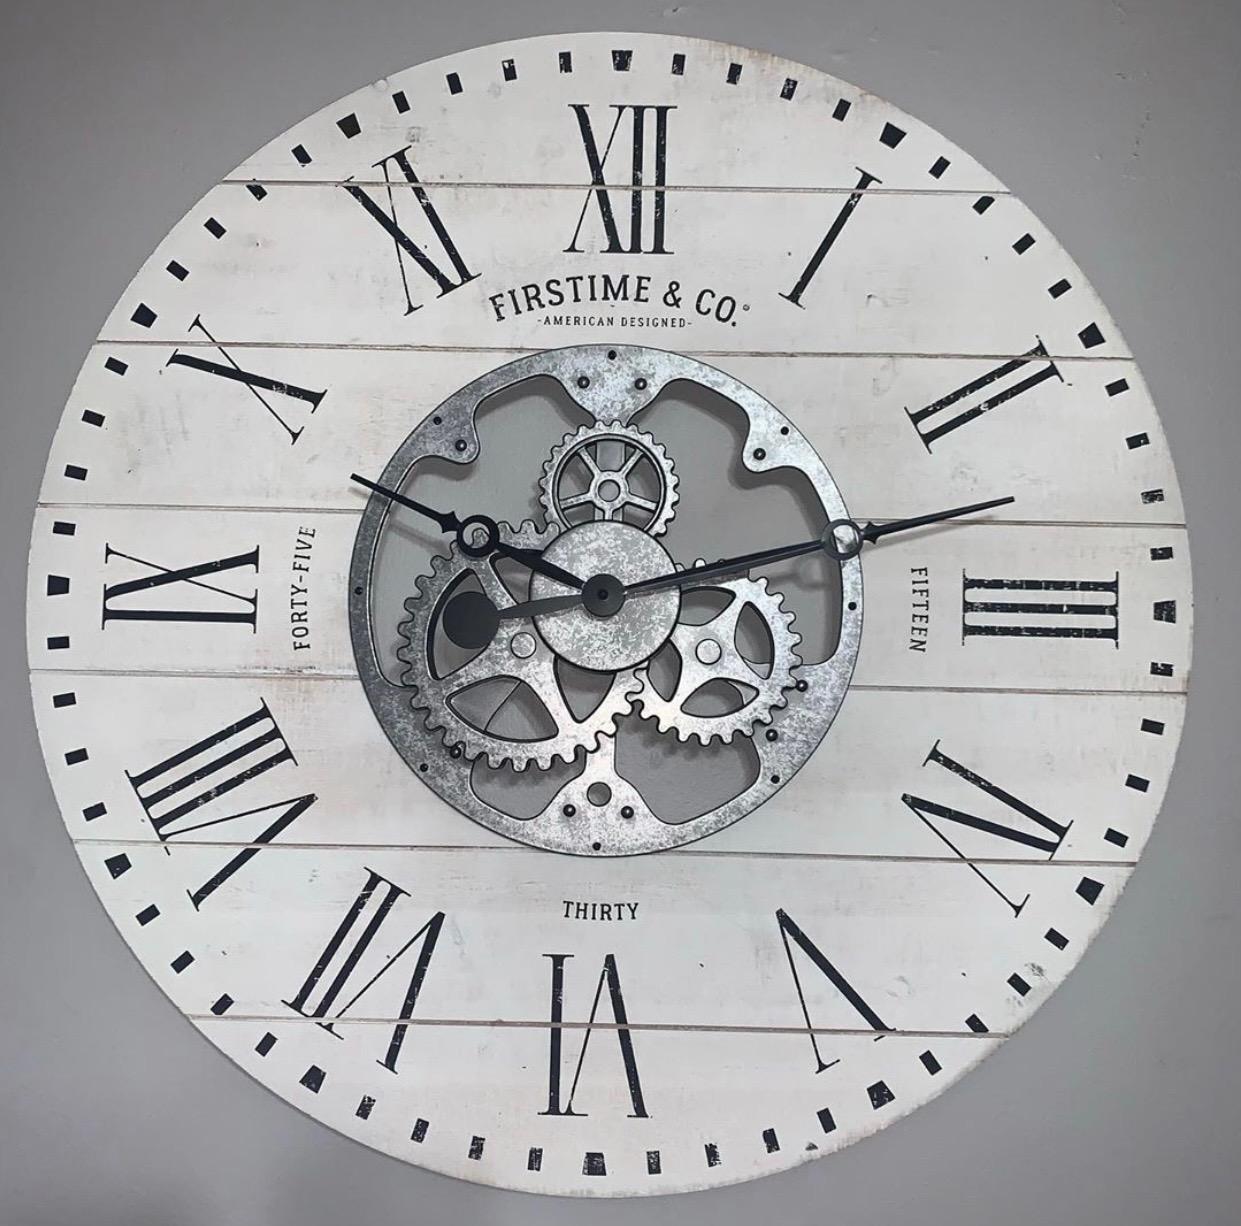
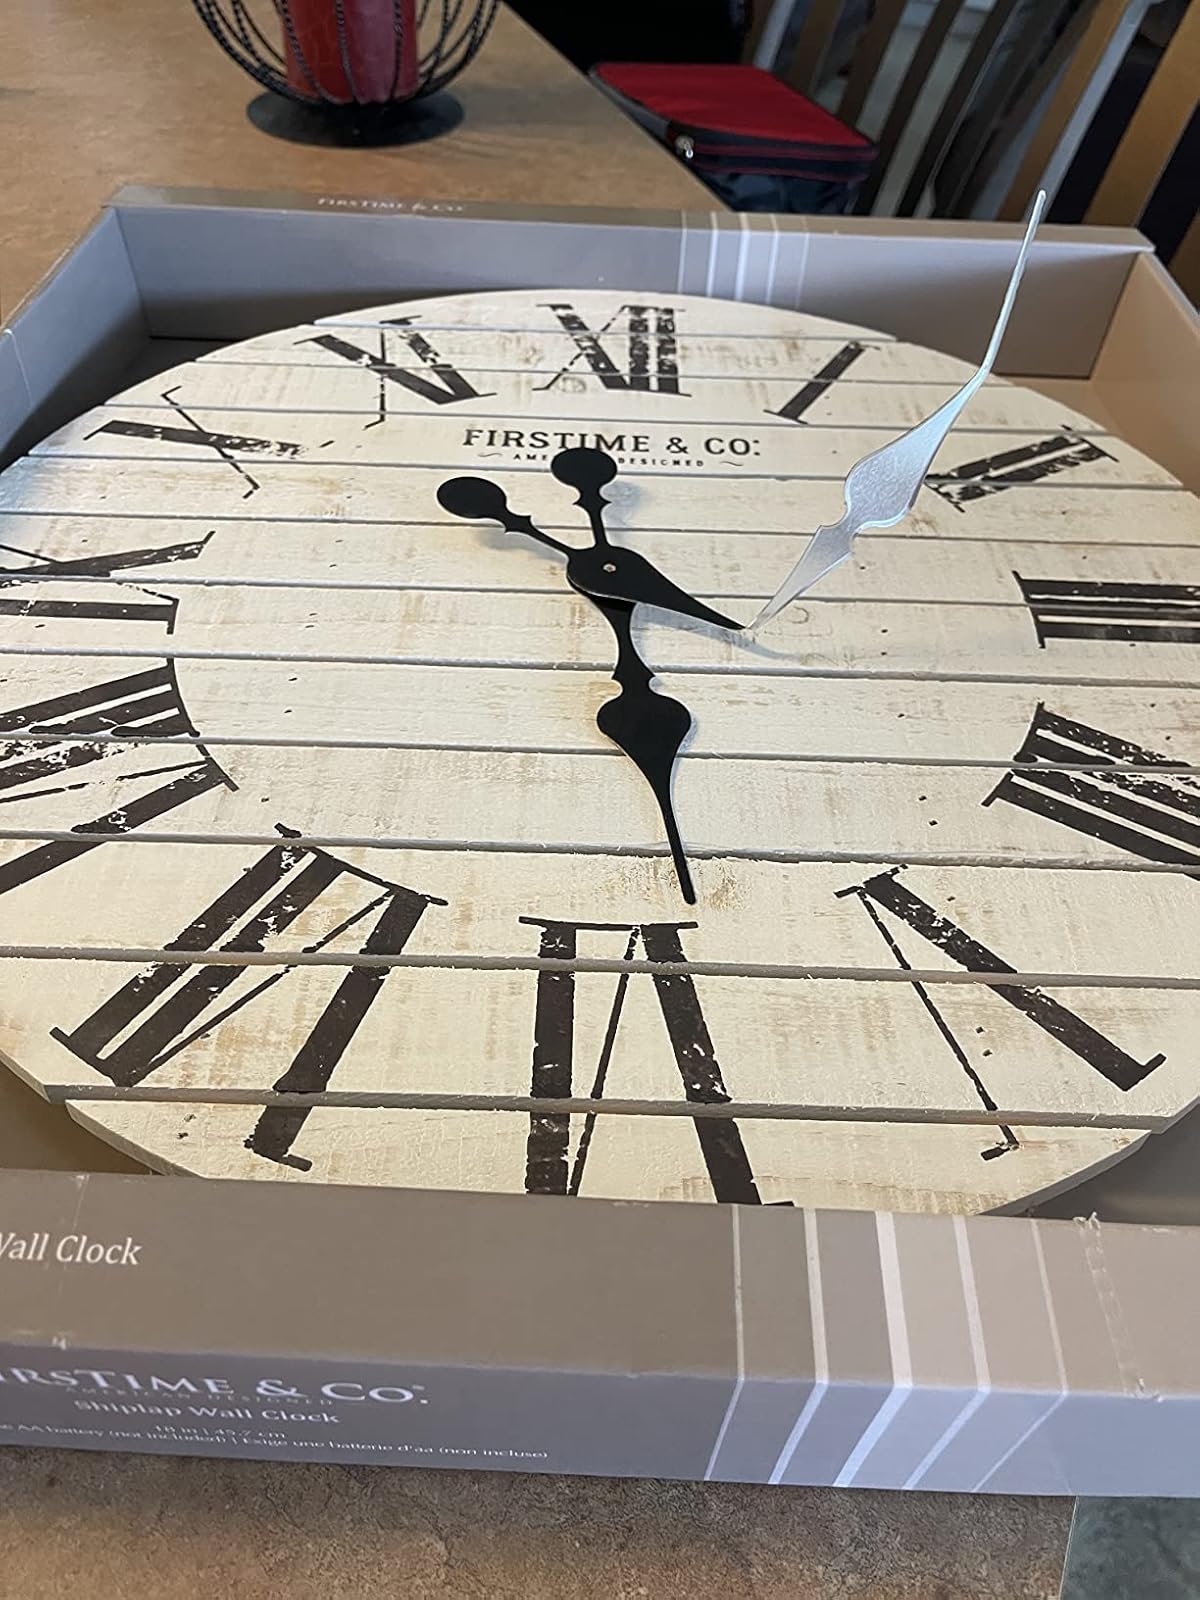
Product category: clock
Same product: no